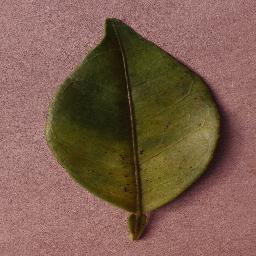
Label: Orange___Haunglongbing_(Citrus_greening)